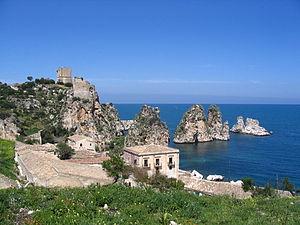
Tonnara de Scopello
Scopello est une petite bourgade, une frazione, faisant partie de la commune de Castellammare del Golfo en Sicile.